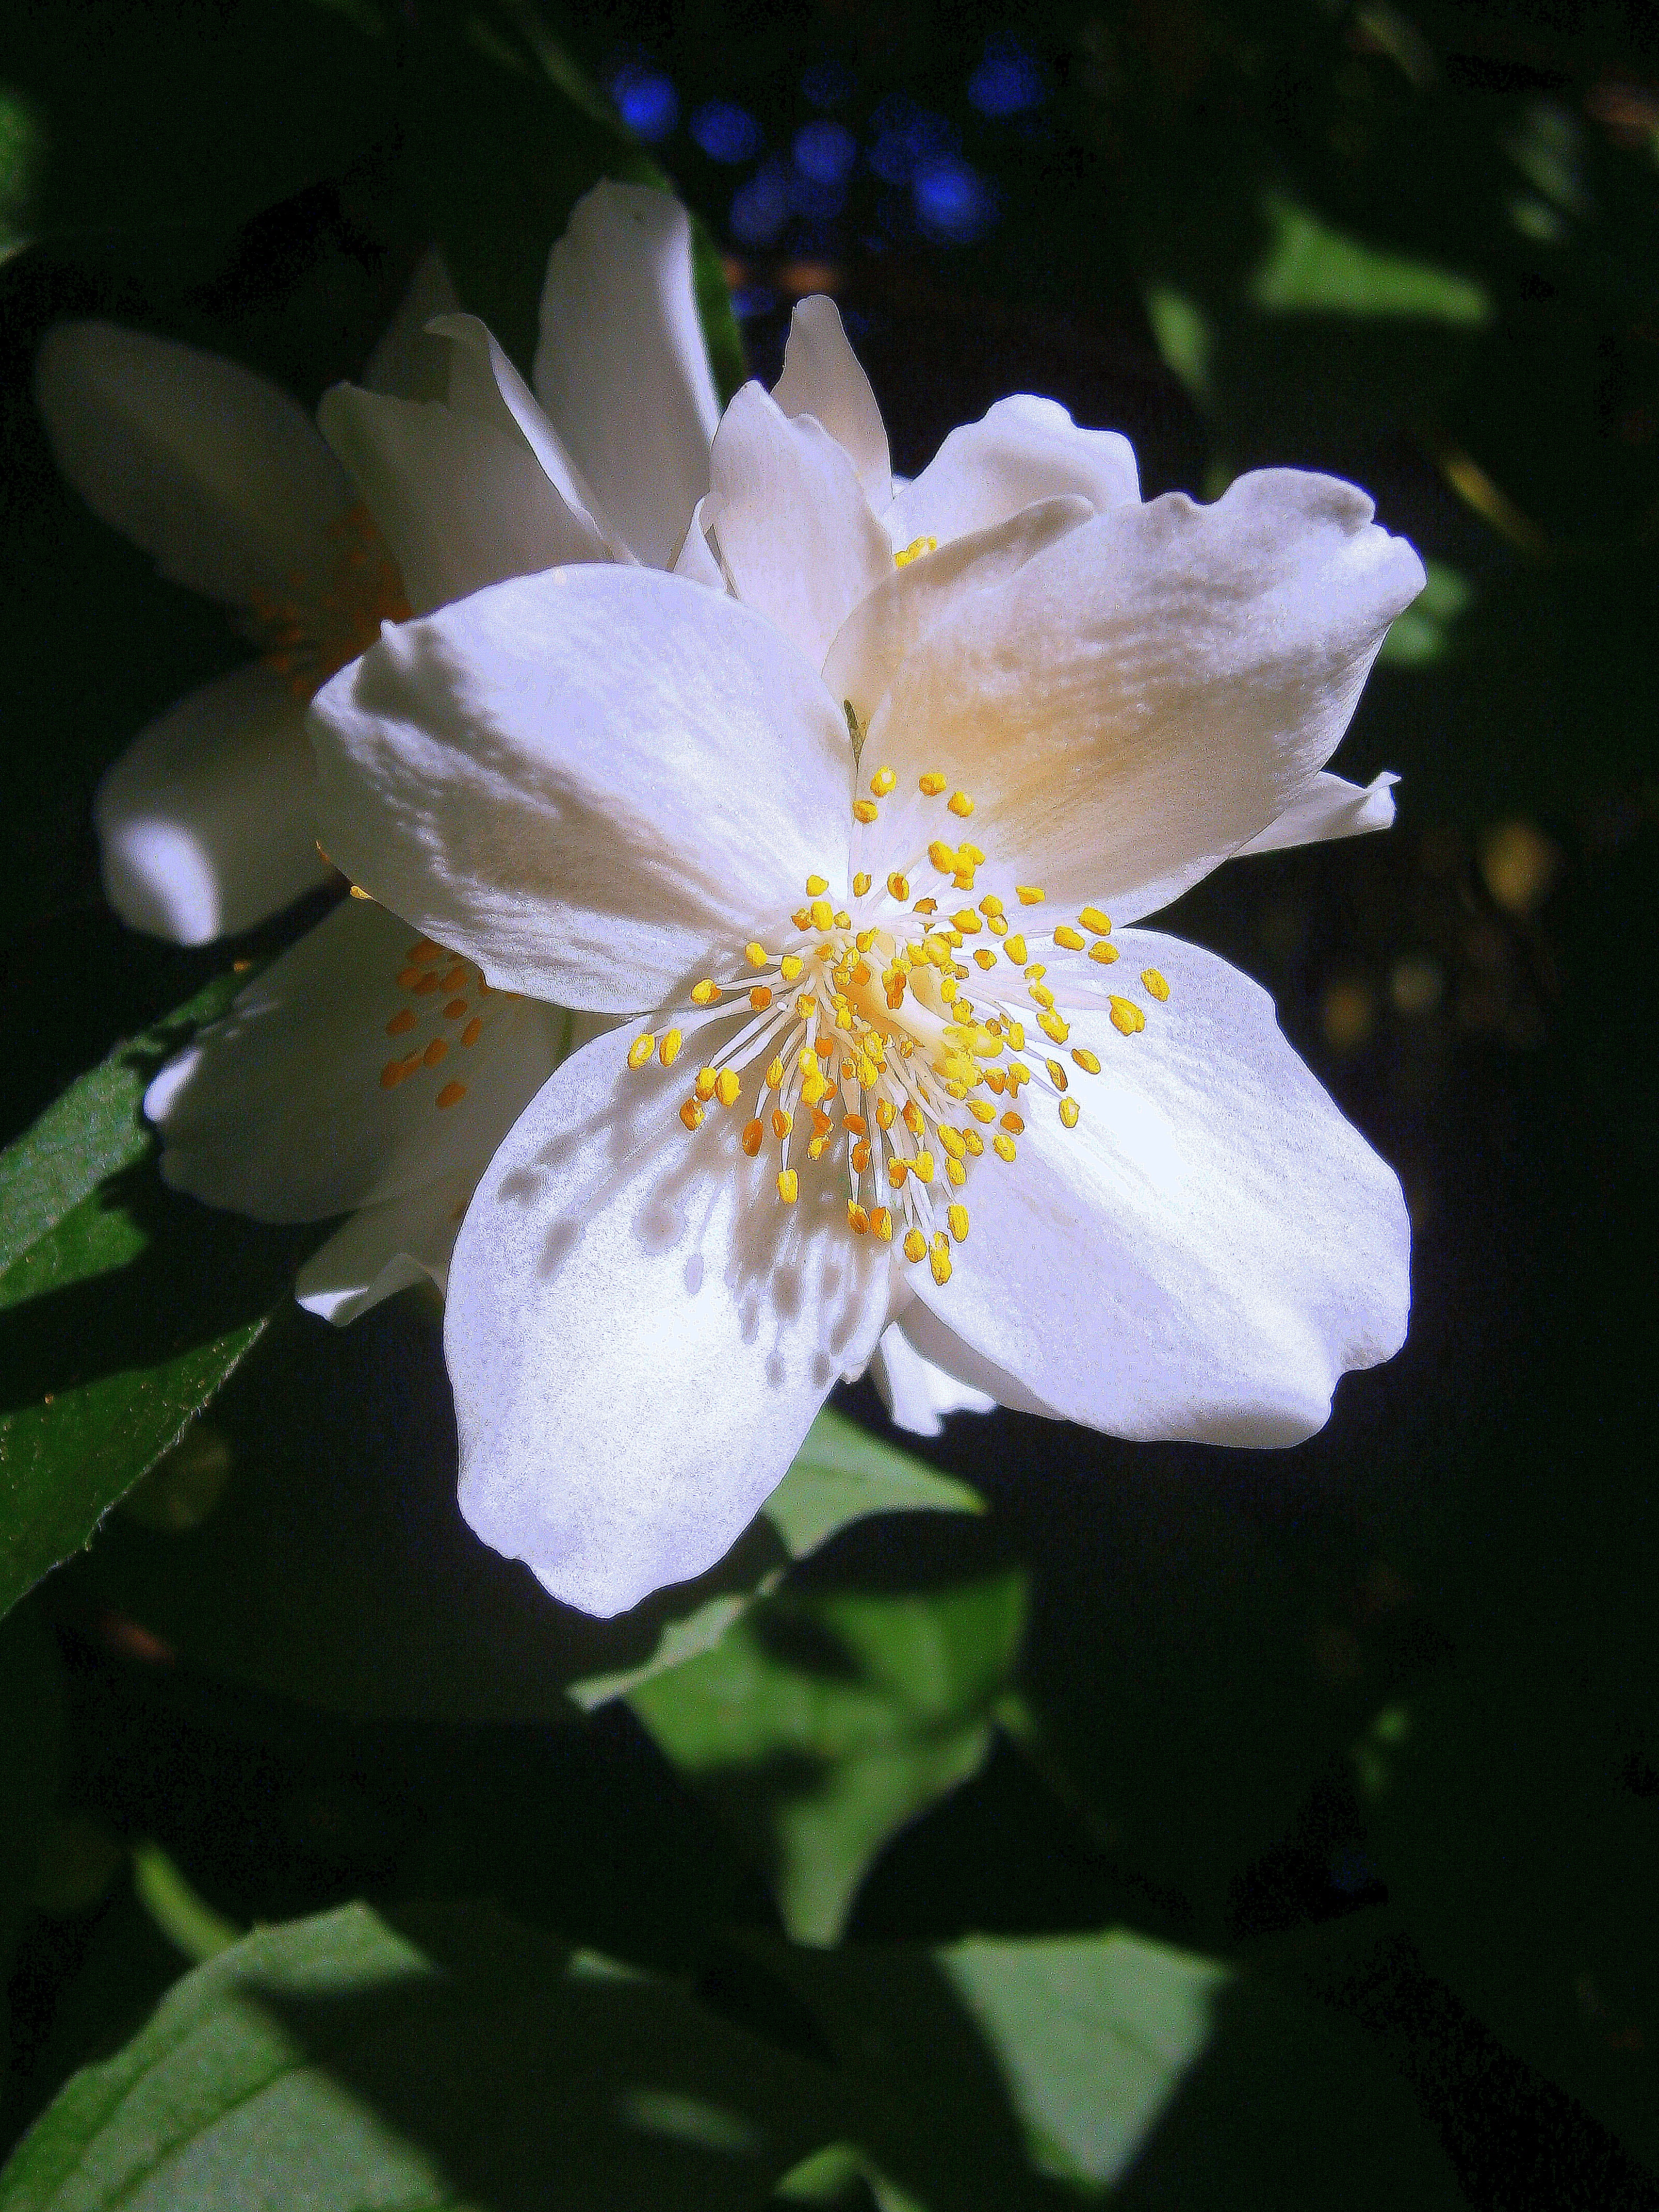
nature, blossom, light, plant, white, sunlight, flower, petal, bloom, pollen, macro, botany, garden, close, flora, wildflower, flowers, close up, bright, ornamental shrub, nectar, fragrance, sepals, macro photography, jasmin, flowering plant, greenhouse hydrangea, rose family, hydrangeaceae, flower fullness, flowering time, early summer, summer jasmine, mock orange, european whistle shrub, philadelphus coronary, pale whistle shrub, bauer jasmin, land plant